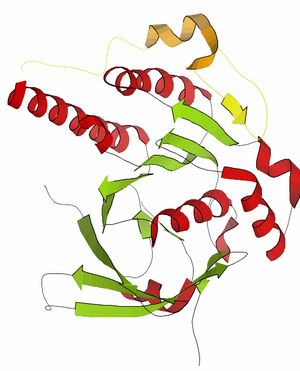
Le gène BRCA2 est un gène humain qui appartient à une classe de gènes suppresseurs de tumeur. Il est situé sur le chromosome 13 humain, et est impliqué dans environ 45 % des cancers familiaux et 10 à 20 % des cancers du sein et de l'ovaire.